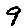
Label: 9